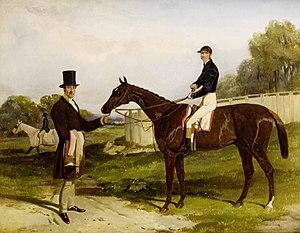
Tableau datant du 19ème siècle.